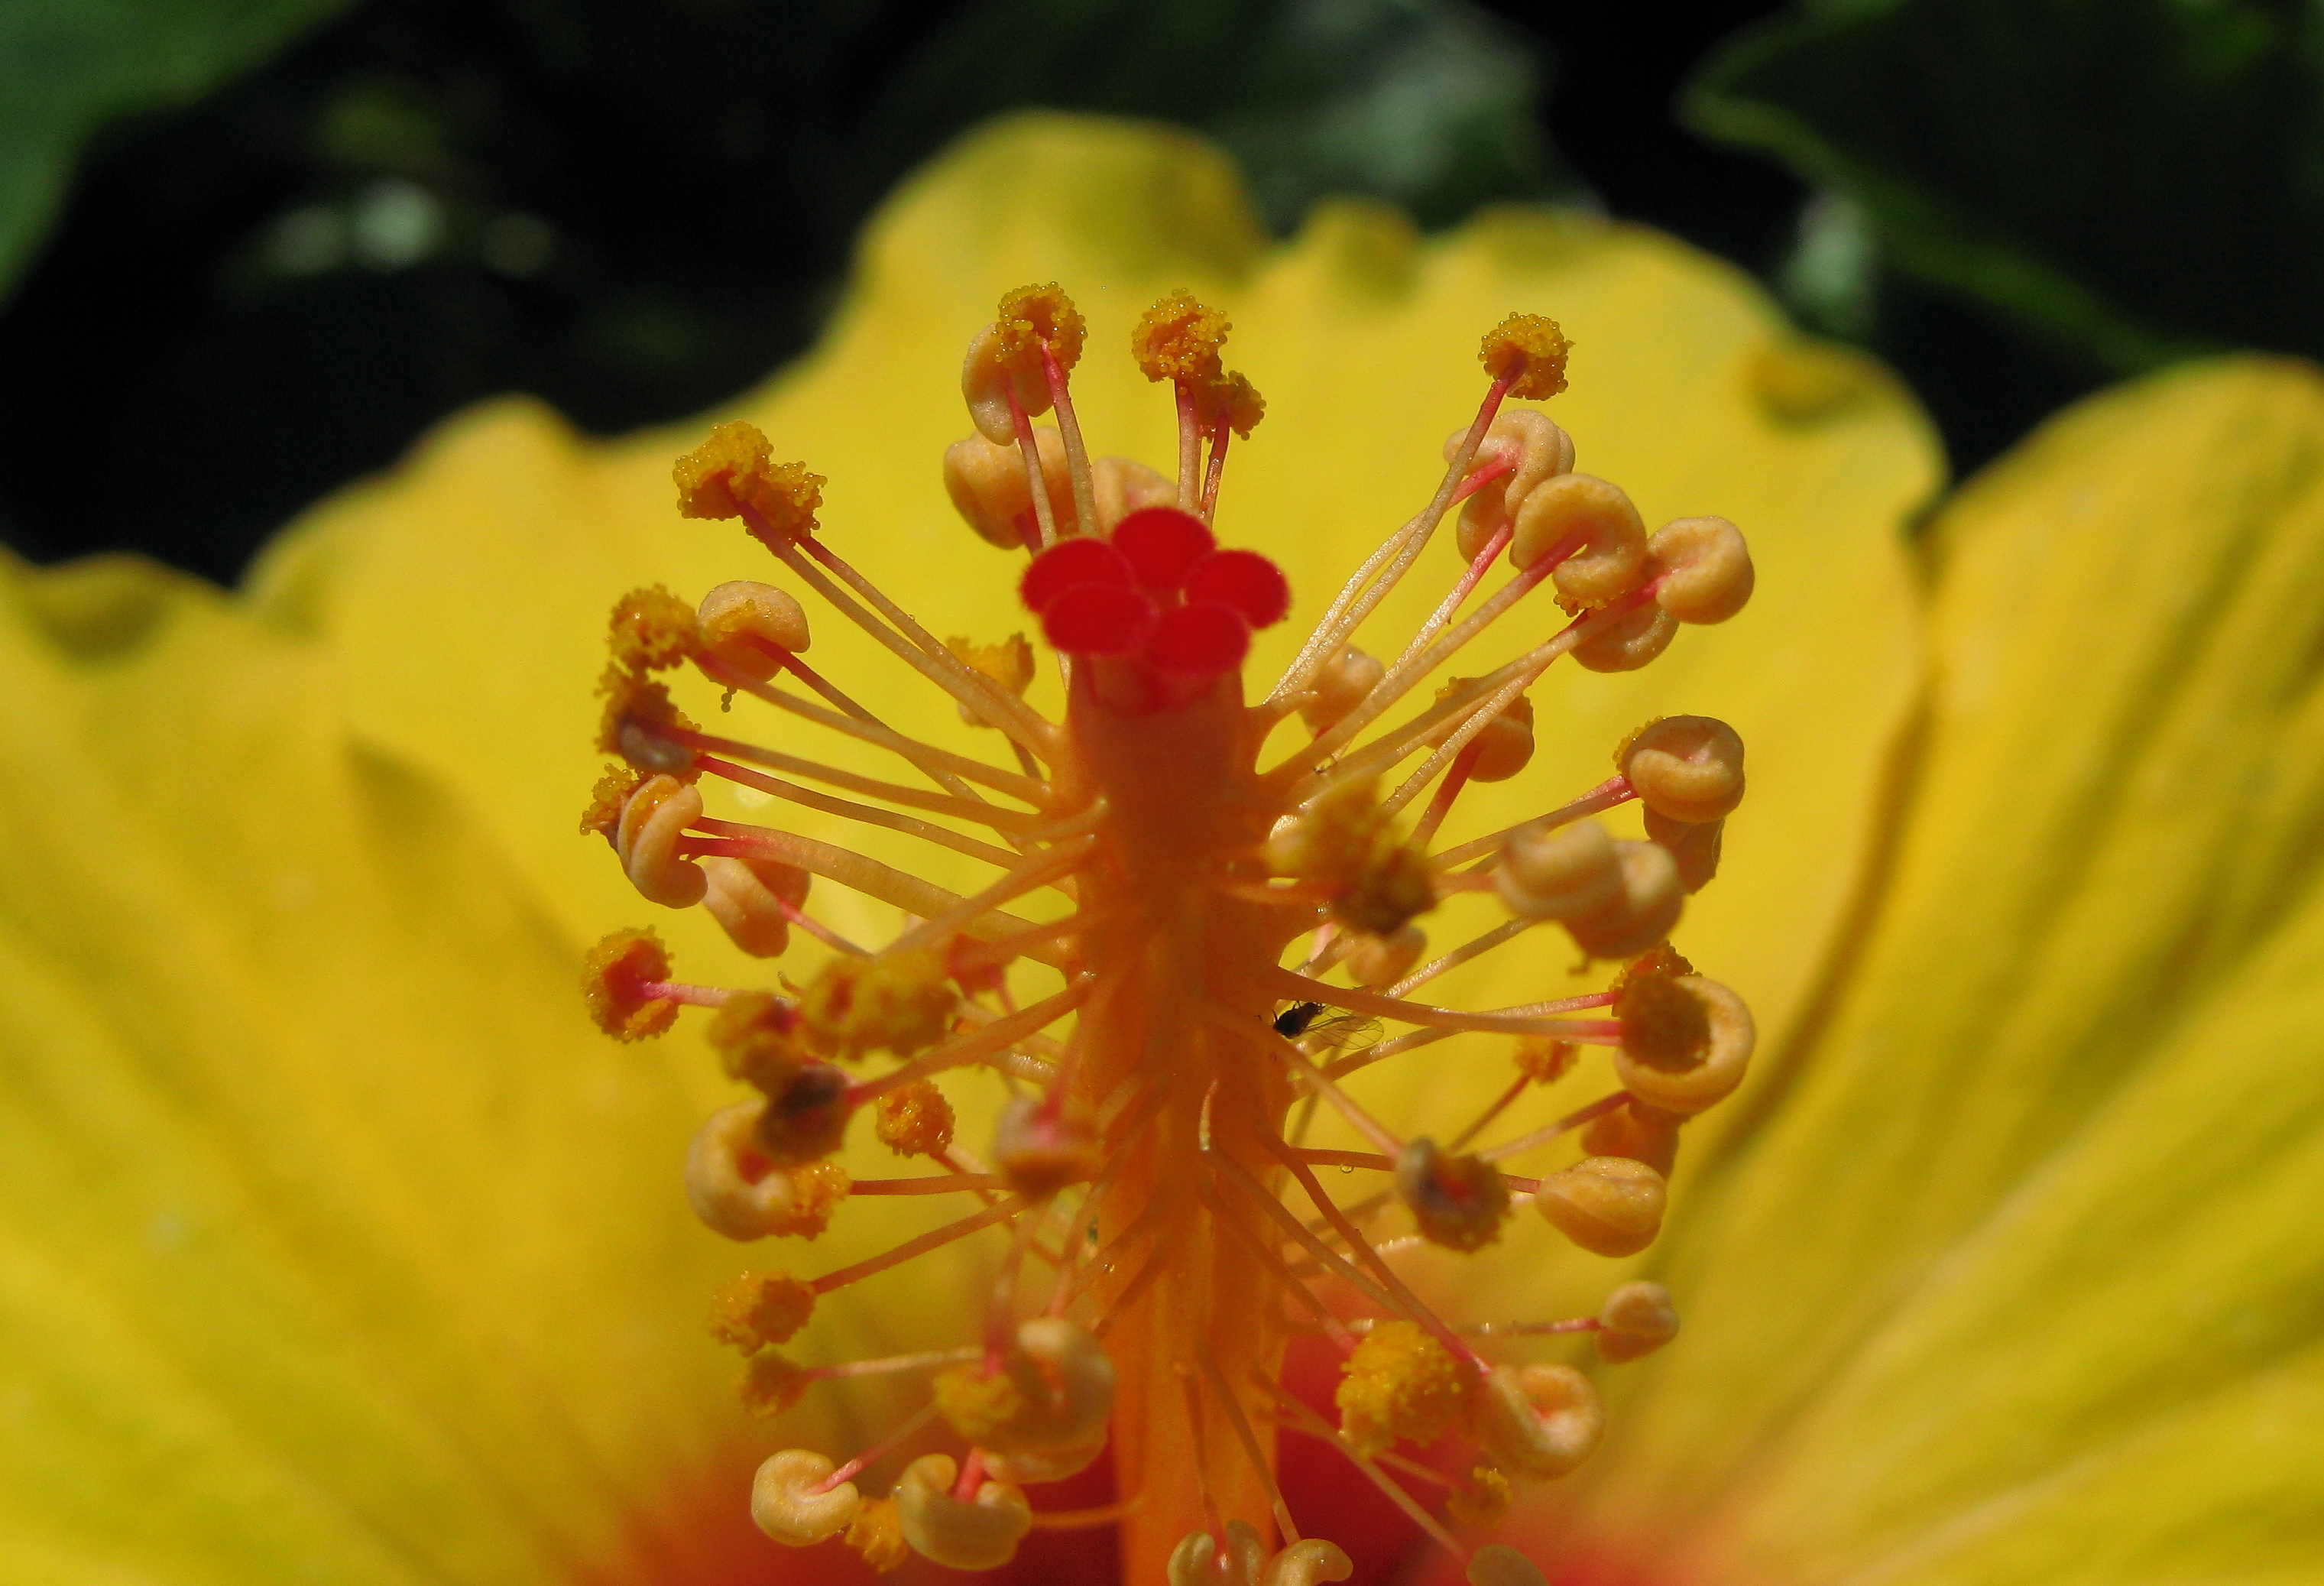
nature, blossom, plant, photography, leaf, flower, petal, pollen, high, produce, autumn, botany, yellow, flora, wildflower, close up, shrub, hires, hi, res, resolution, g7, macro photography, flowering plant, plant stem, land plant